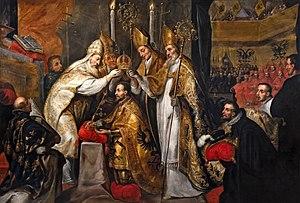
Charles de Habsbourg, dit Charles Quint ou Charles V, né le 24 février 1500 à Gand en Flandre et mort le 21 septembre 1558 au monastère de Yuste, est un prince de la maison de Habsbourg, fils de Philippe le Beau et de Jeanne la Folle. Il hérite notamment de l'Espagne et de son empire colonial, des dix-sept provinces des Pays-Bas, du royaume de Naples et des possessions habsbourgeoises ; élu empereur des Romains en 1519, il est le monarque le plus puissant de la première moitié du XVIᵉ siècle.
La septième guerre d'Italie, également appelée guerre de la Ligue de Cognac, vit s'affronter les territoires sous domination habsbourgeoise - en particulier l'Espagne et le Saint-Empire romain germanique - et les États coalisés de la ligue de Cognac, une alliance comprenant la France, le pape Clément VII, la république de Venise, l'Angleterre, le duché de Milan et Florence. Elle s'inscrivit dans le contexte plus vaste des grandes guerres d'Italie de la fin du XVᵉ et du début du XVIᵉ siècle.
Le musée Ingres-Bourdelle, anciennement musée Ingres, est un musée d'art et d'archéologie installé dans l'ancien hôtel de ville, qui fut le palais épiscopal des évêques de Montauban, construit au XVIIᵉ siècle en France.